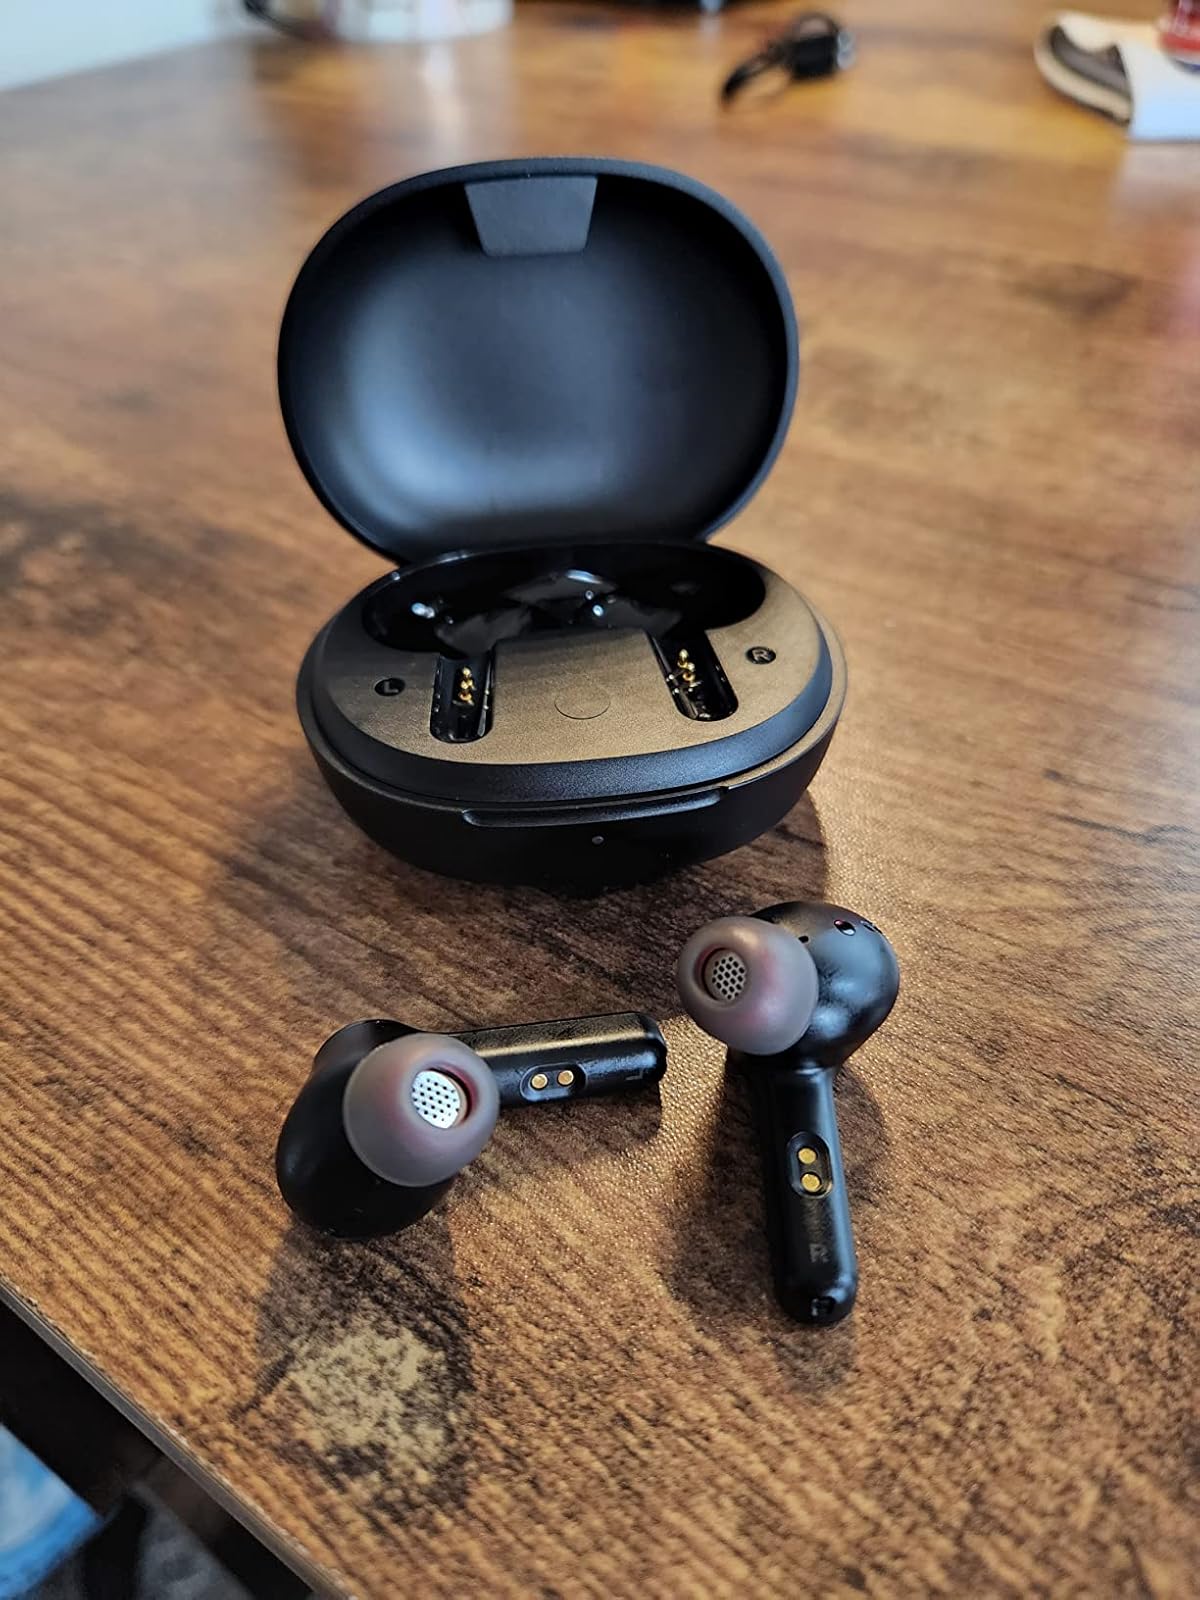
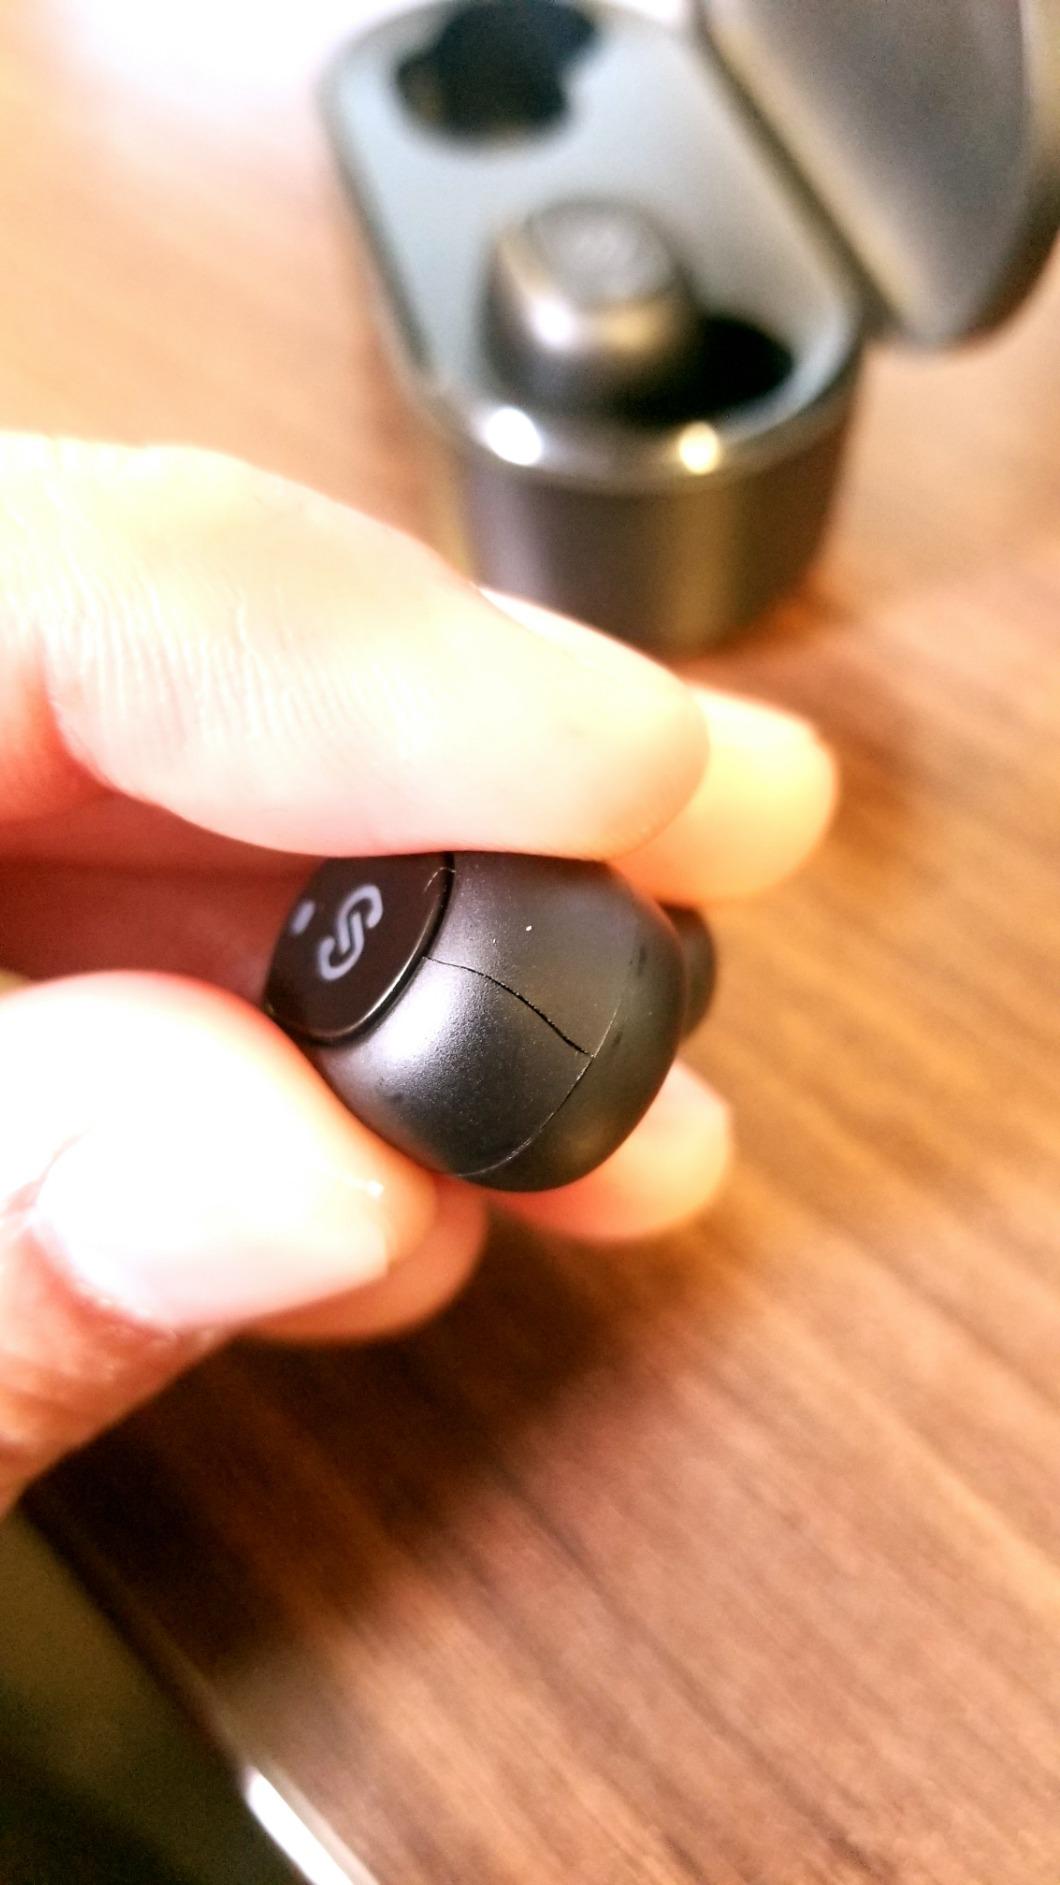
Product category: earbuds
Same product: no